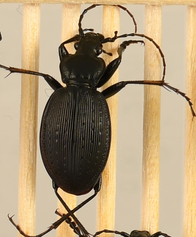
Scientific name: Carabus goryi
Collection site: Mountain Lake Biological Station NEON (MLBS), plot MLBS_009